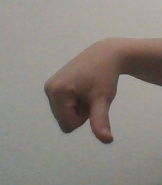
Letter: waw